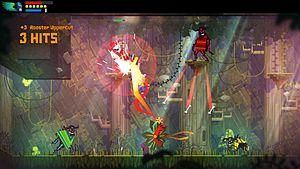
Guacamelee! est un jeu vidéo de plates-formes développé et édité par Drinkbox Studios, sorti initialement sur PlayStation 3 et PlayStation Vita en avril 2013. Il a ensuite été porté sur Windows en août 2013 puis sur OS X et Linux en février 2014. Une nouvelle édition améliorée est enfin sortie sur Wii U, PlayStation 4, Xbox One et Xbox 360 en juillet 2014. Le jeu s'inspire de la culture traditionnelle mexicaine et du folklore mexicain.